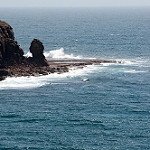
Scene: Outdoor